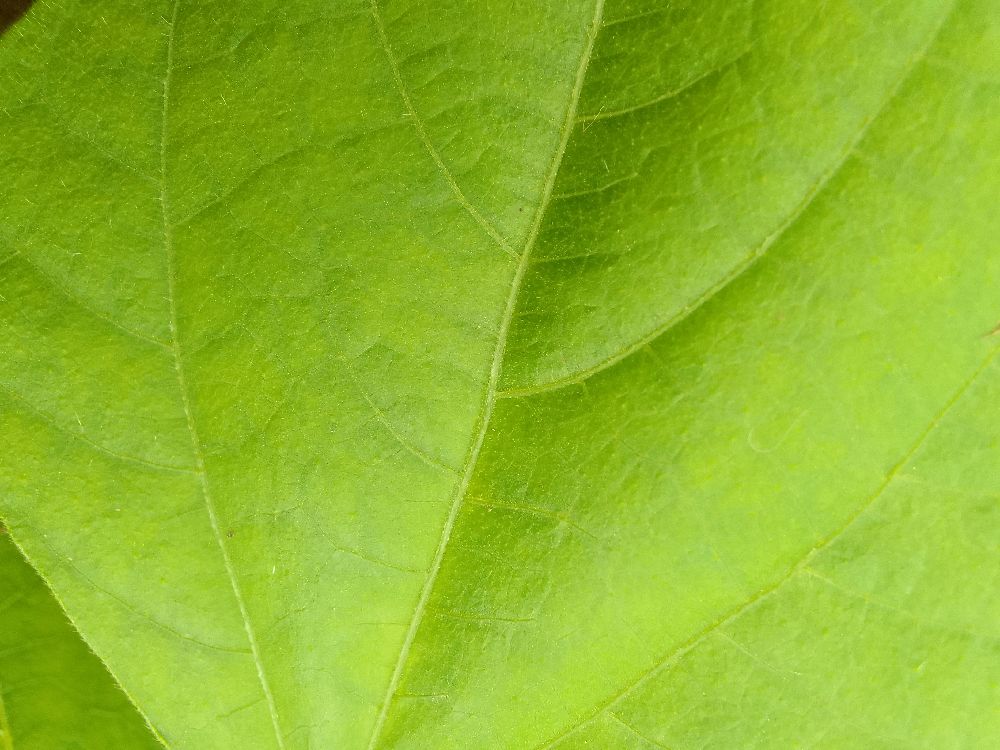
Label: healthy